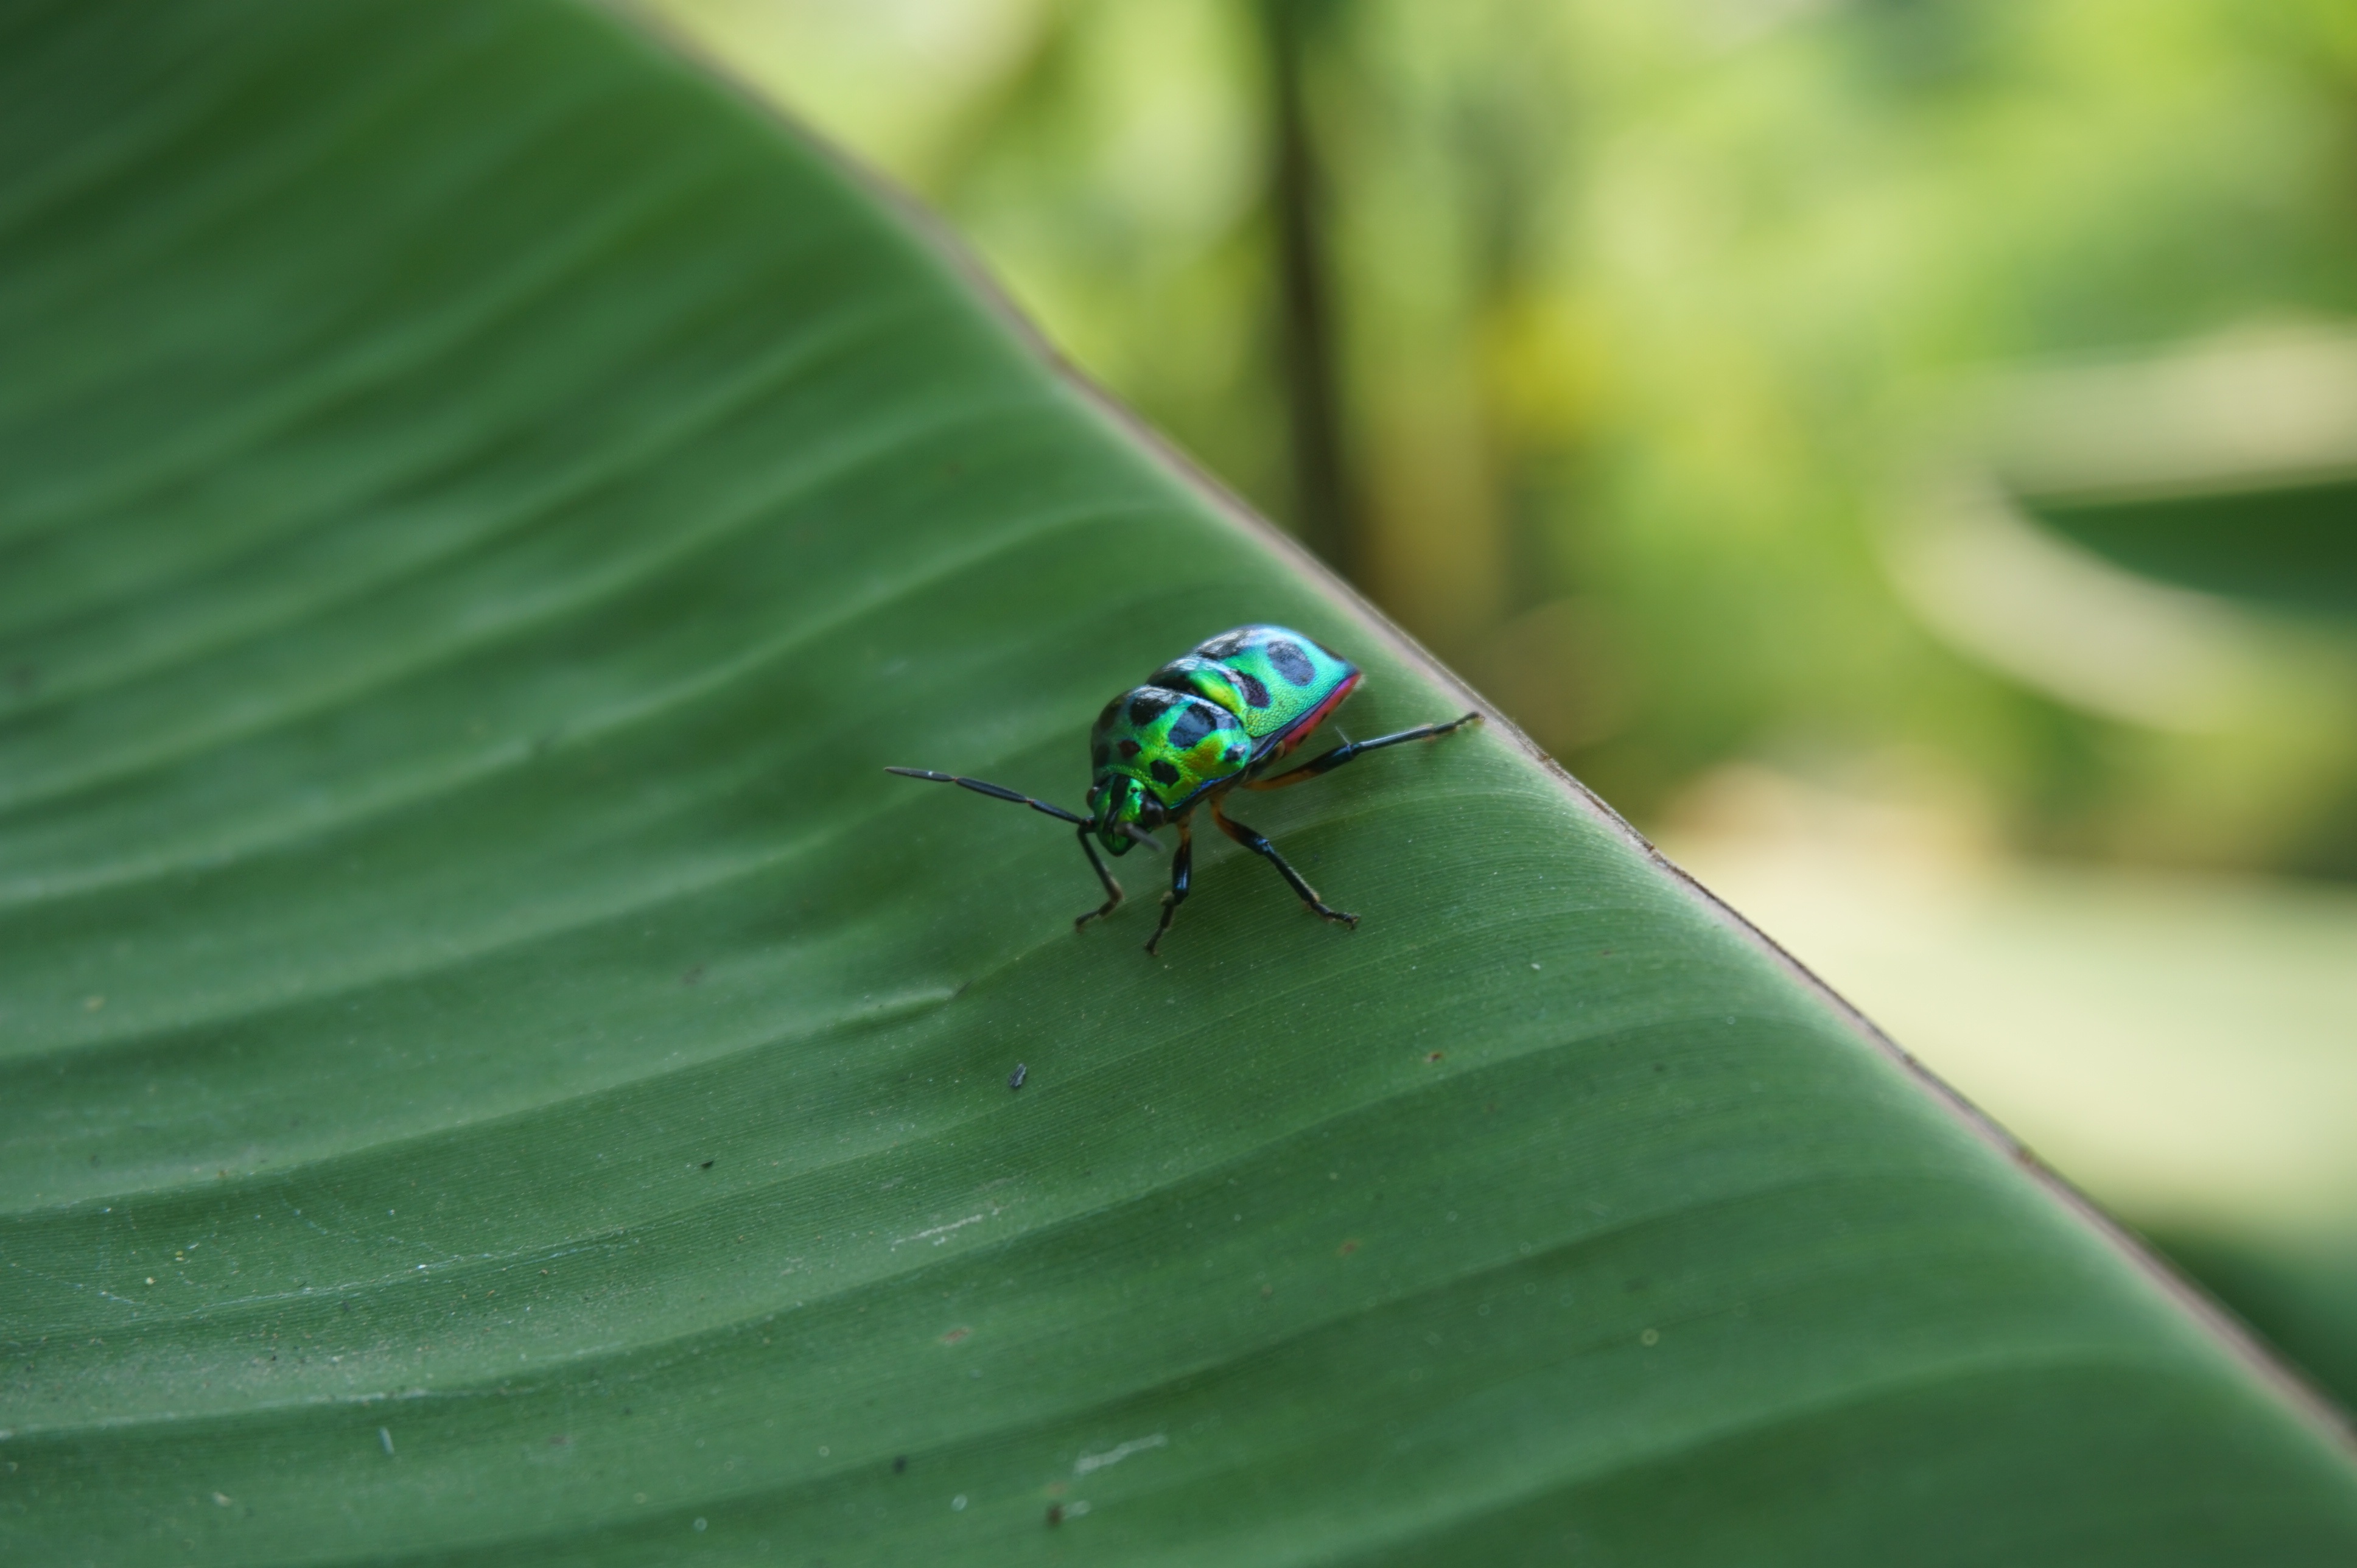
nature, grass, wing, photography, leaf, flower, animal, fly, green, color, insect, macro, natural, botany, colorful, garden, flora, fauna, invertebrate, close up, tropics, macro photography, plant stem